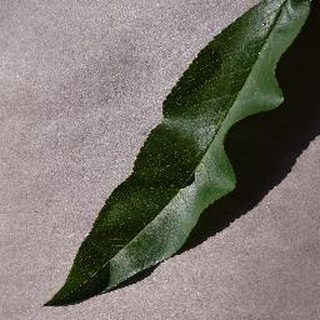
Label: healthy_peach